Palmdale, California

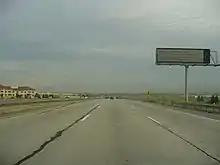
Antelope Valley Freeway looking southbound near downtown Palmdale on a day with sparse traffic.

In 1970, the city of Los Angeles went forward with buying of land east of the city for its proposed intercontinental commercial airport. However, the United States Air Force desired to put construction of this new facility on hold until the existing airport reached its commercial capacity. So, under a joint-use agreement with the military, the Los Angeles Department of Airports, now called Los Angeles World Airports, built a 9,000 square-foot (800 m) terminal (on leased land) that opened in 1971, creating present-day LA/Palmdale Regional Airport, which the City of Palmdale has taken control of in an effort to establish reliable air service in the region.